Daniel Clowes

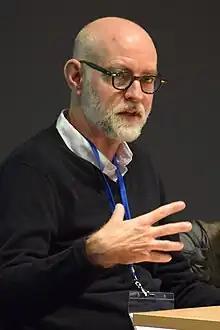
Clowes in 2019

Daniel Gillespie Clowes (born April 14, 1961) is an American cartoonist, graphic novelist, illustrator, and screenwriter. Most of Clowes's work first appeared in "Eightball", a solo anthology comic book series. An "Eightball" issue typically contained several short pieces and a chapter of a longer narrative that was later collected and published as a graphic novel, such as "Like a Velvet Glove Cast in Iron" (1993), "Ghost World" (1997), "David Boring" (2000) and "Patience" (2016). Clowes's illustrations have appeared in "The New Yorker", "Newsweek", "Vogue", "The Village Voice", and elsewhere. With filmmaker Terry Zwigoff, Clowes adapted "Ghost World" into a 2001 film and another "Eightball" story into the 2006 film, "Art School Confidential". Clowes's comics, graphic novels, and films have received numerous awards, including a Pen Award for Outstanding Work in Graphic Literature, over a dozen Harvey and Eisner Awards, and an Academy Award nomination.